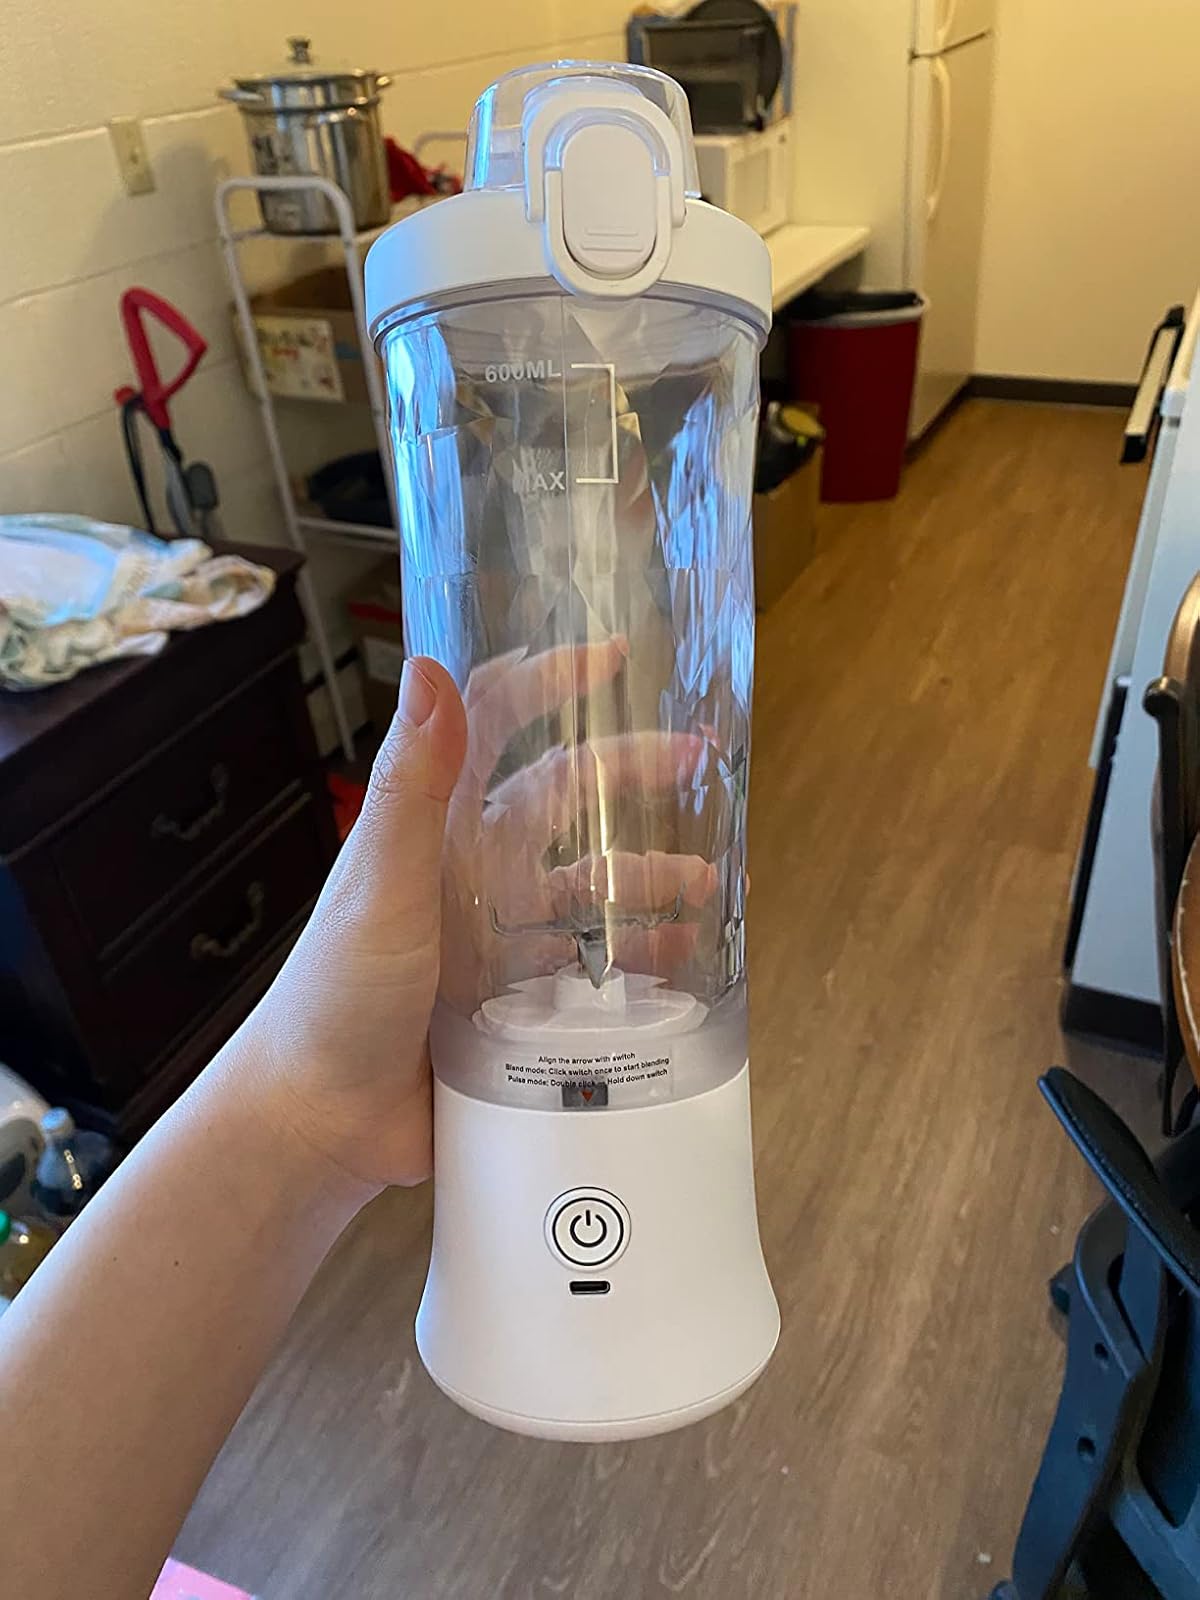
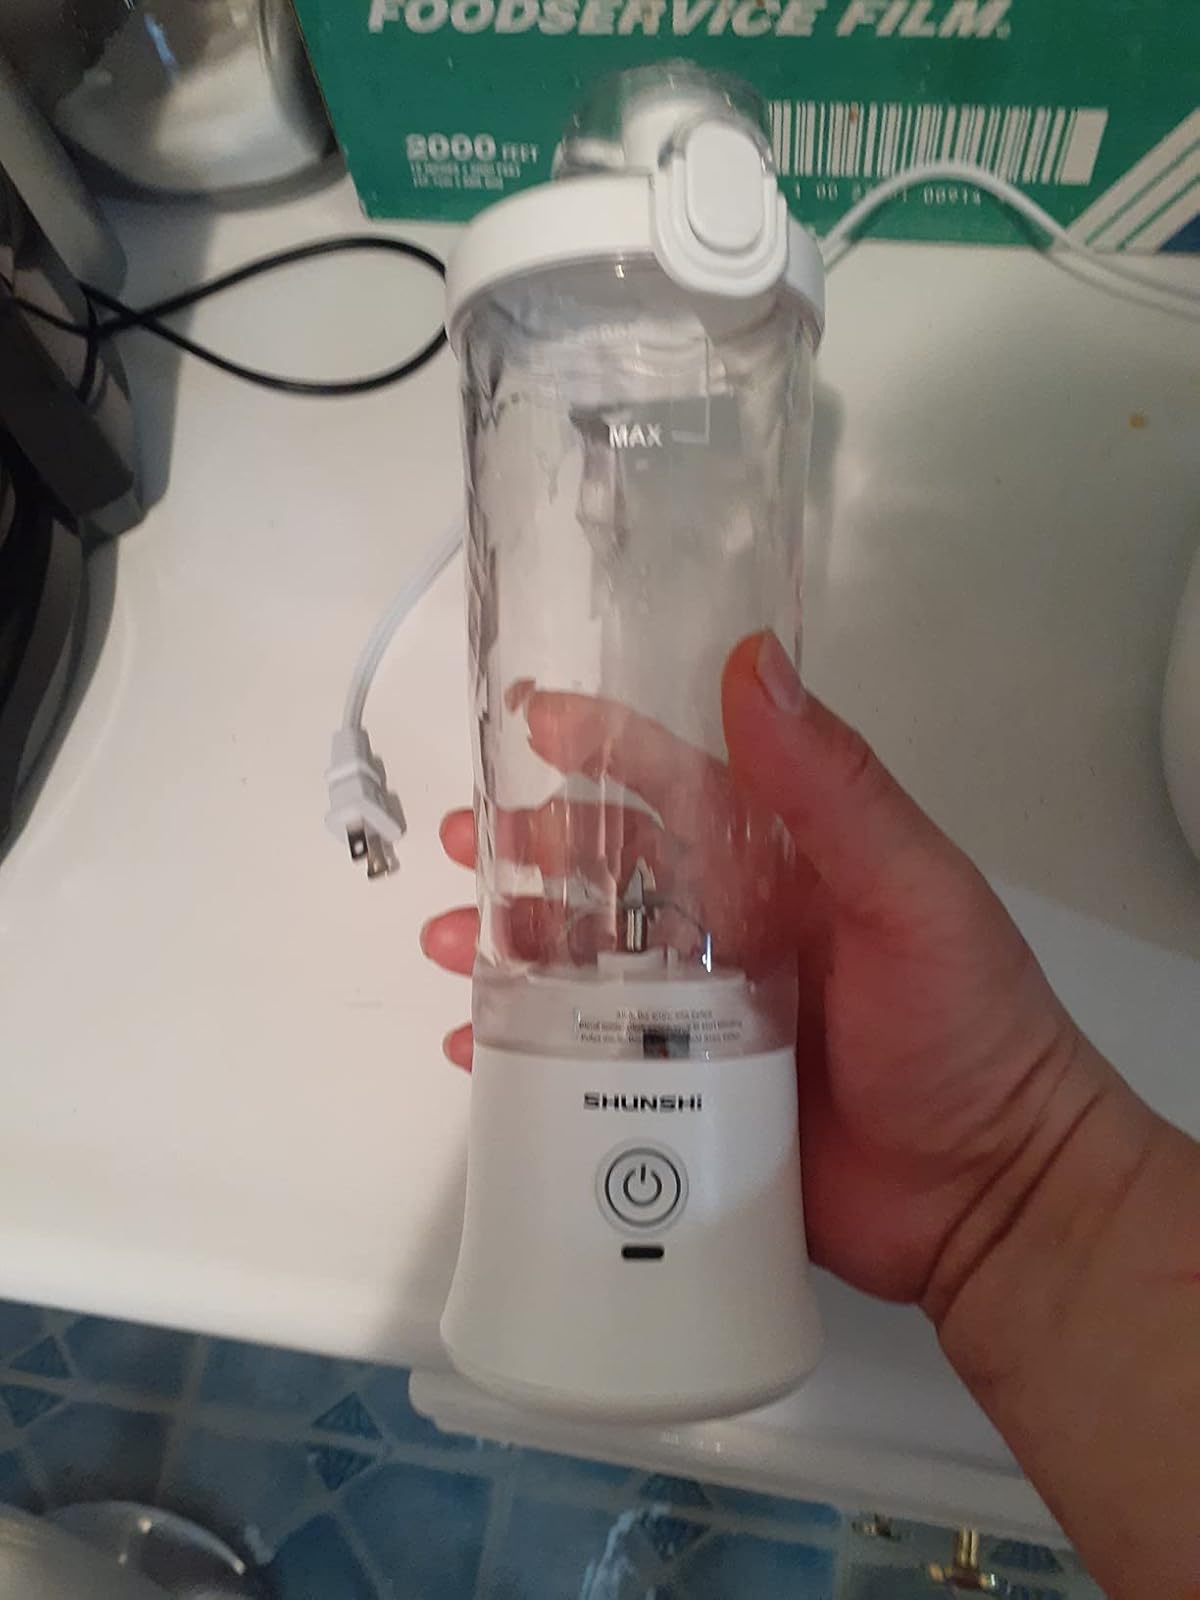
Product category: items_blender
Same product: yes